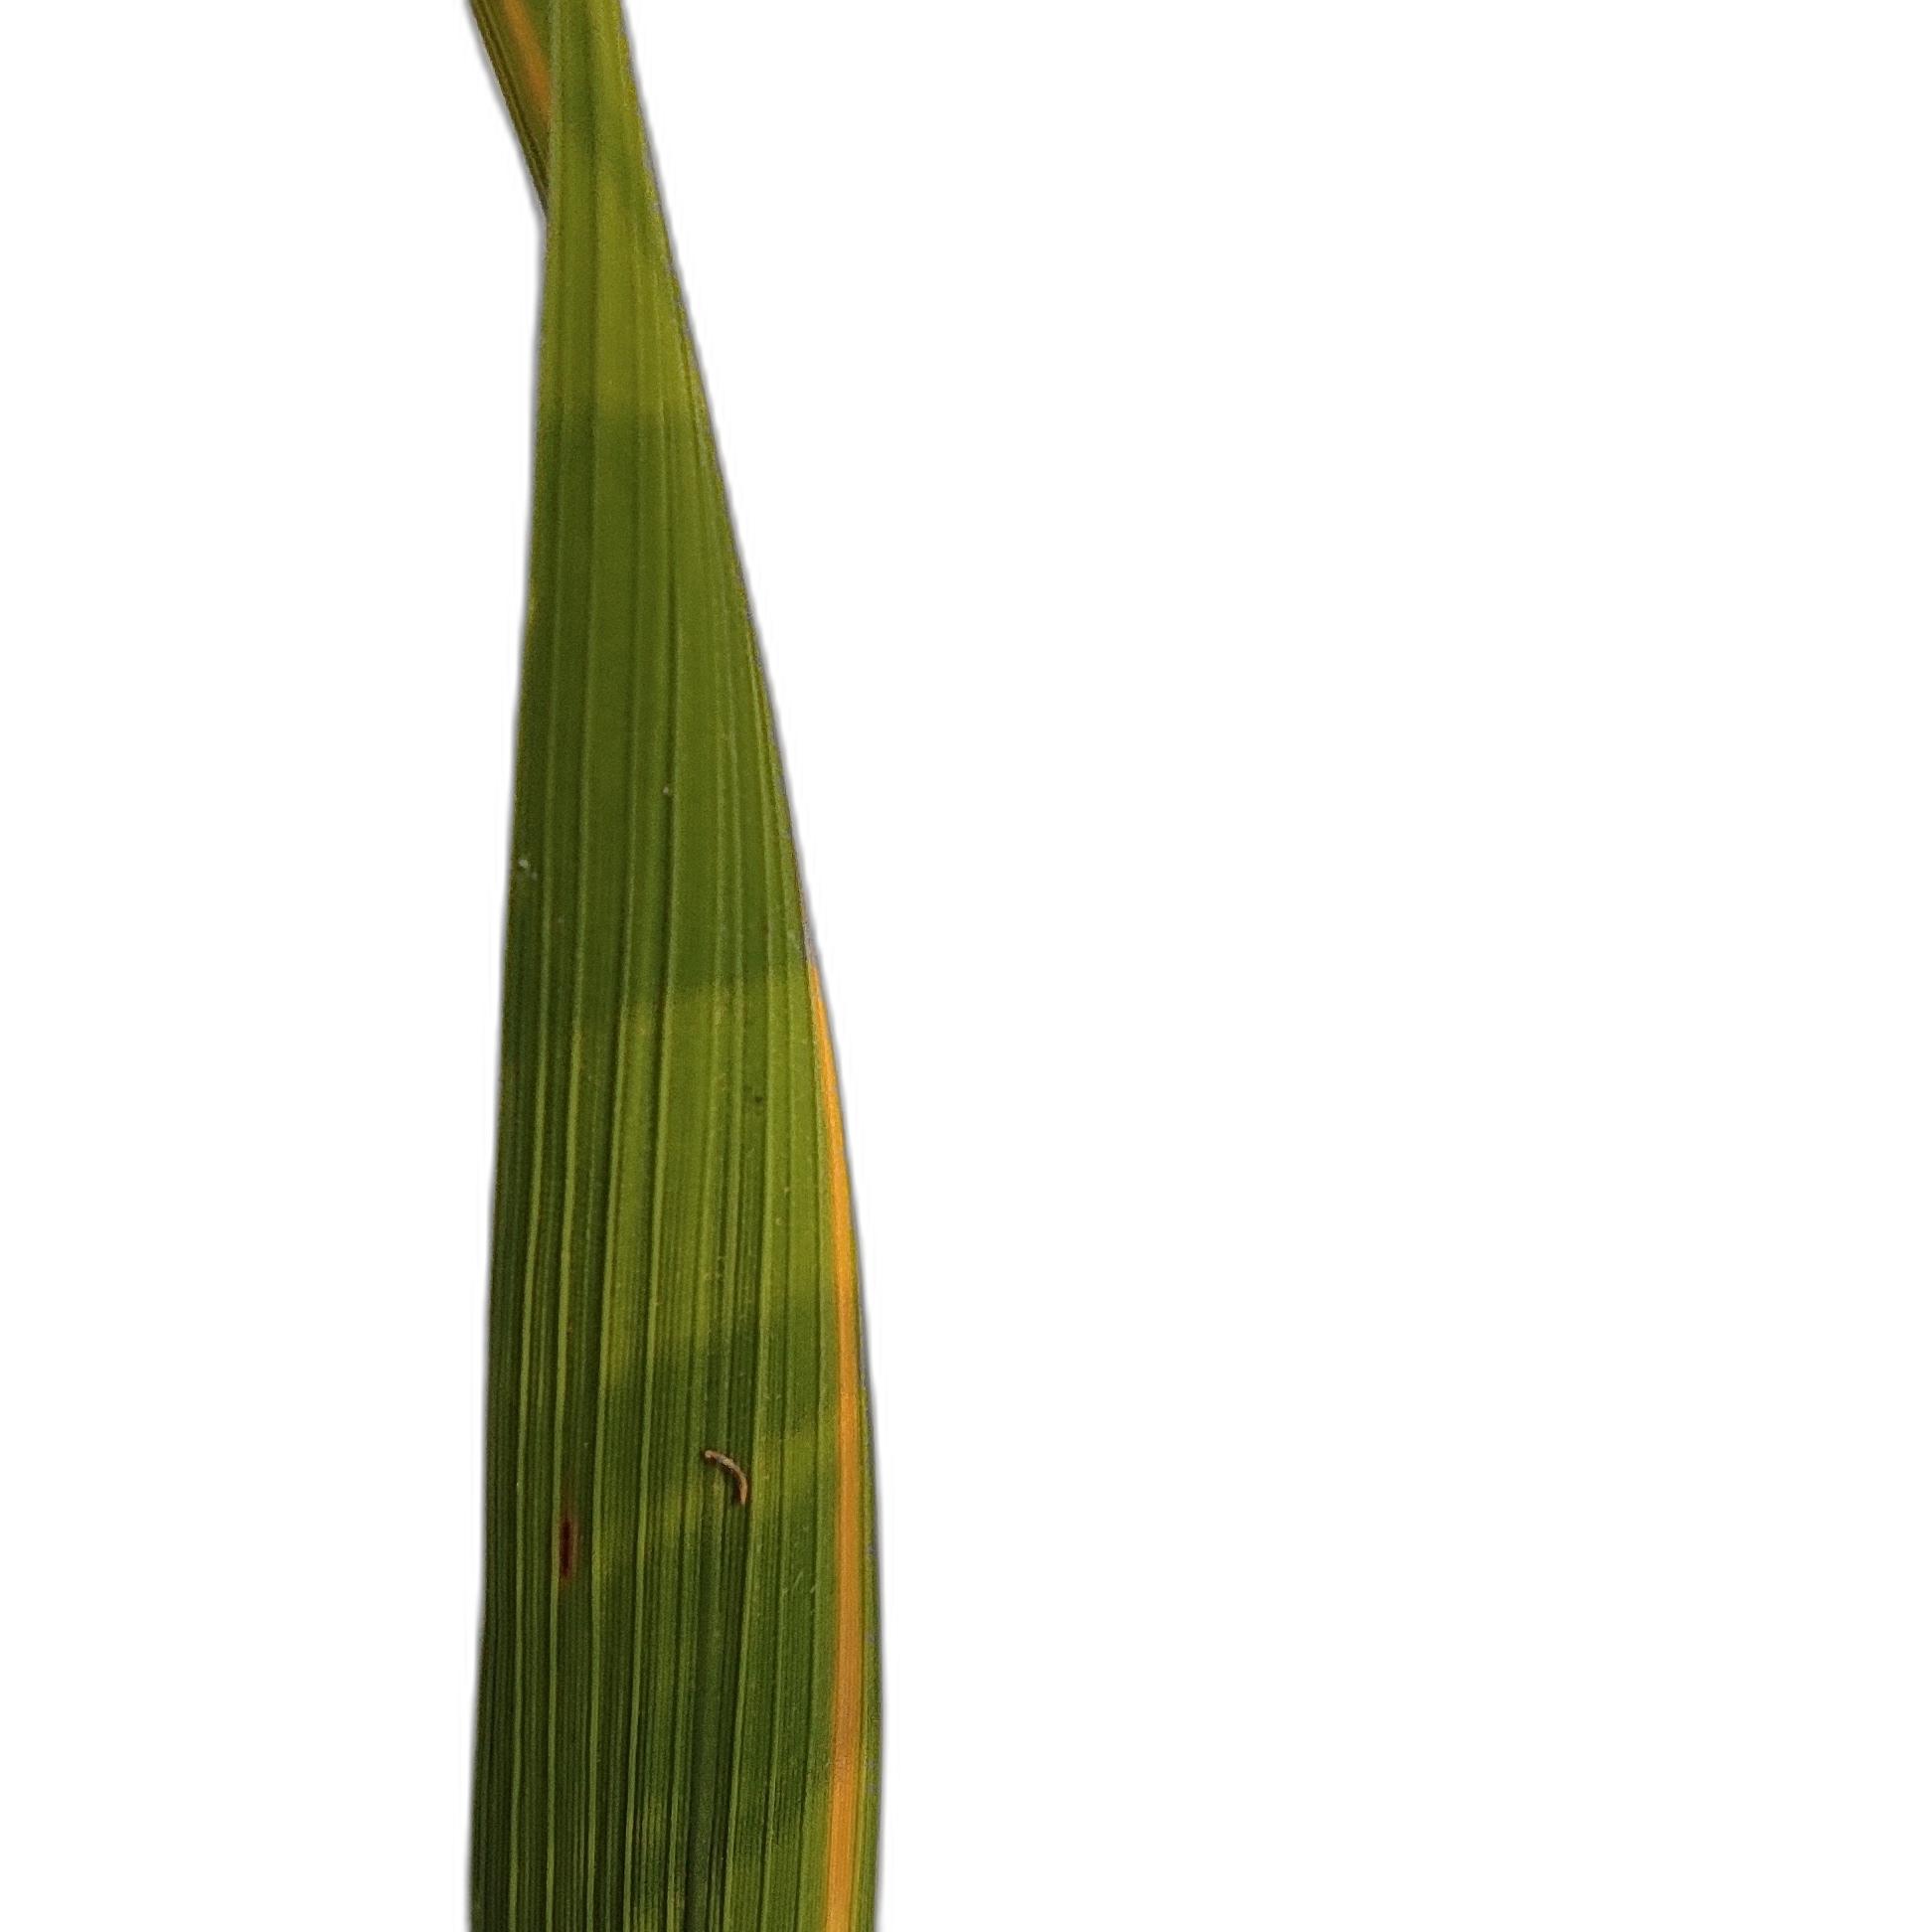
Label: Rice Stripes